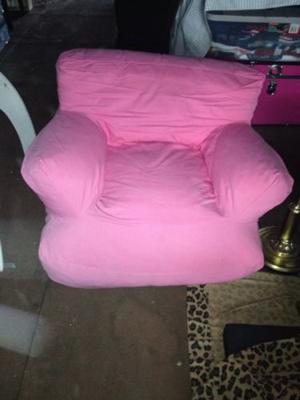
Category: chair